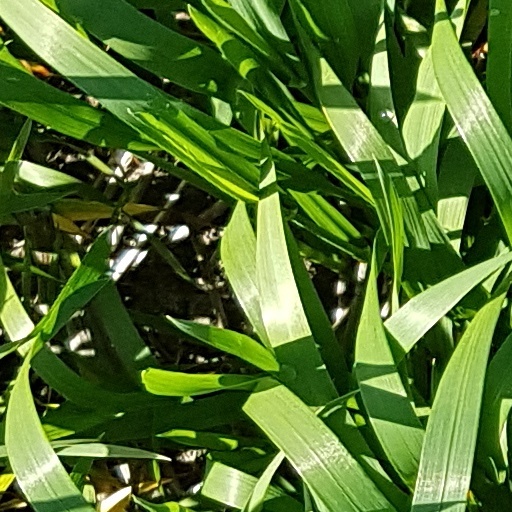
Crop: wheat